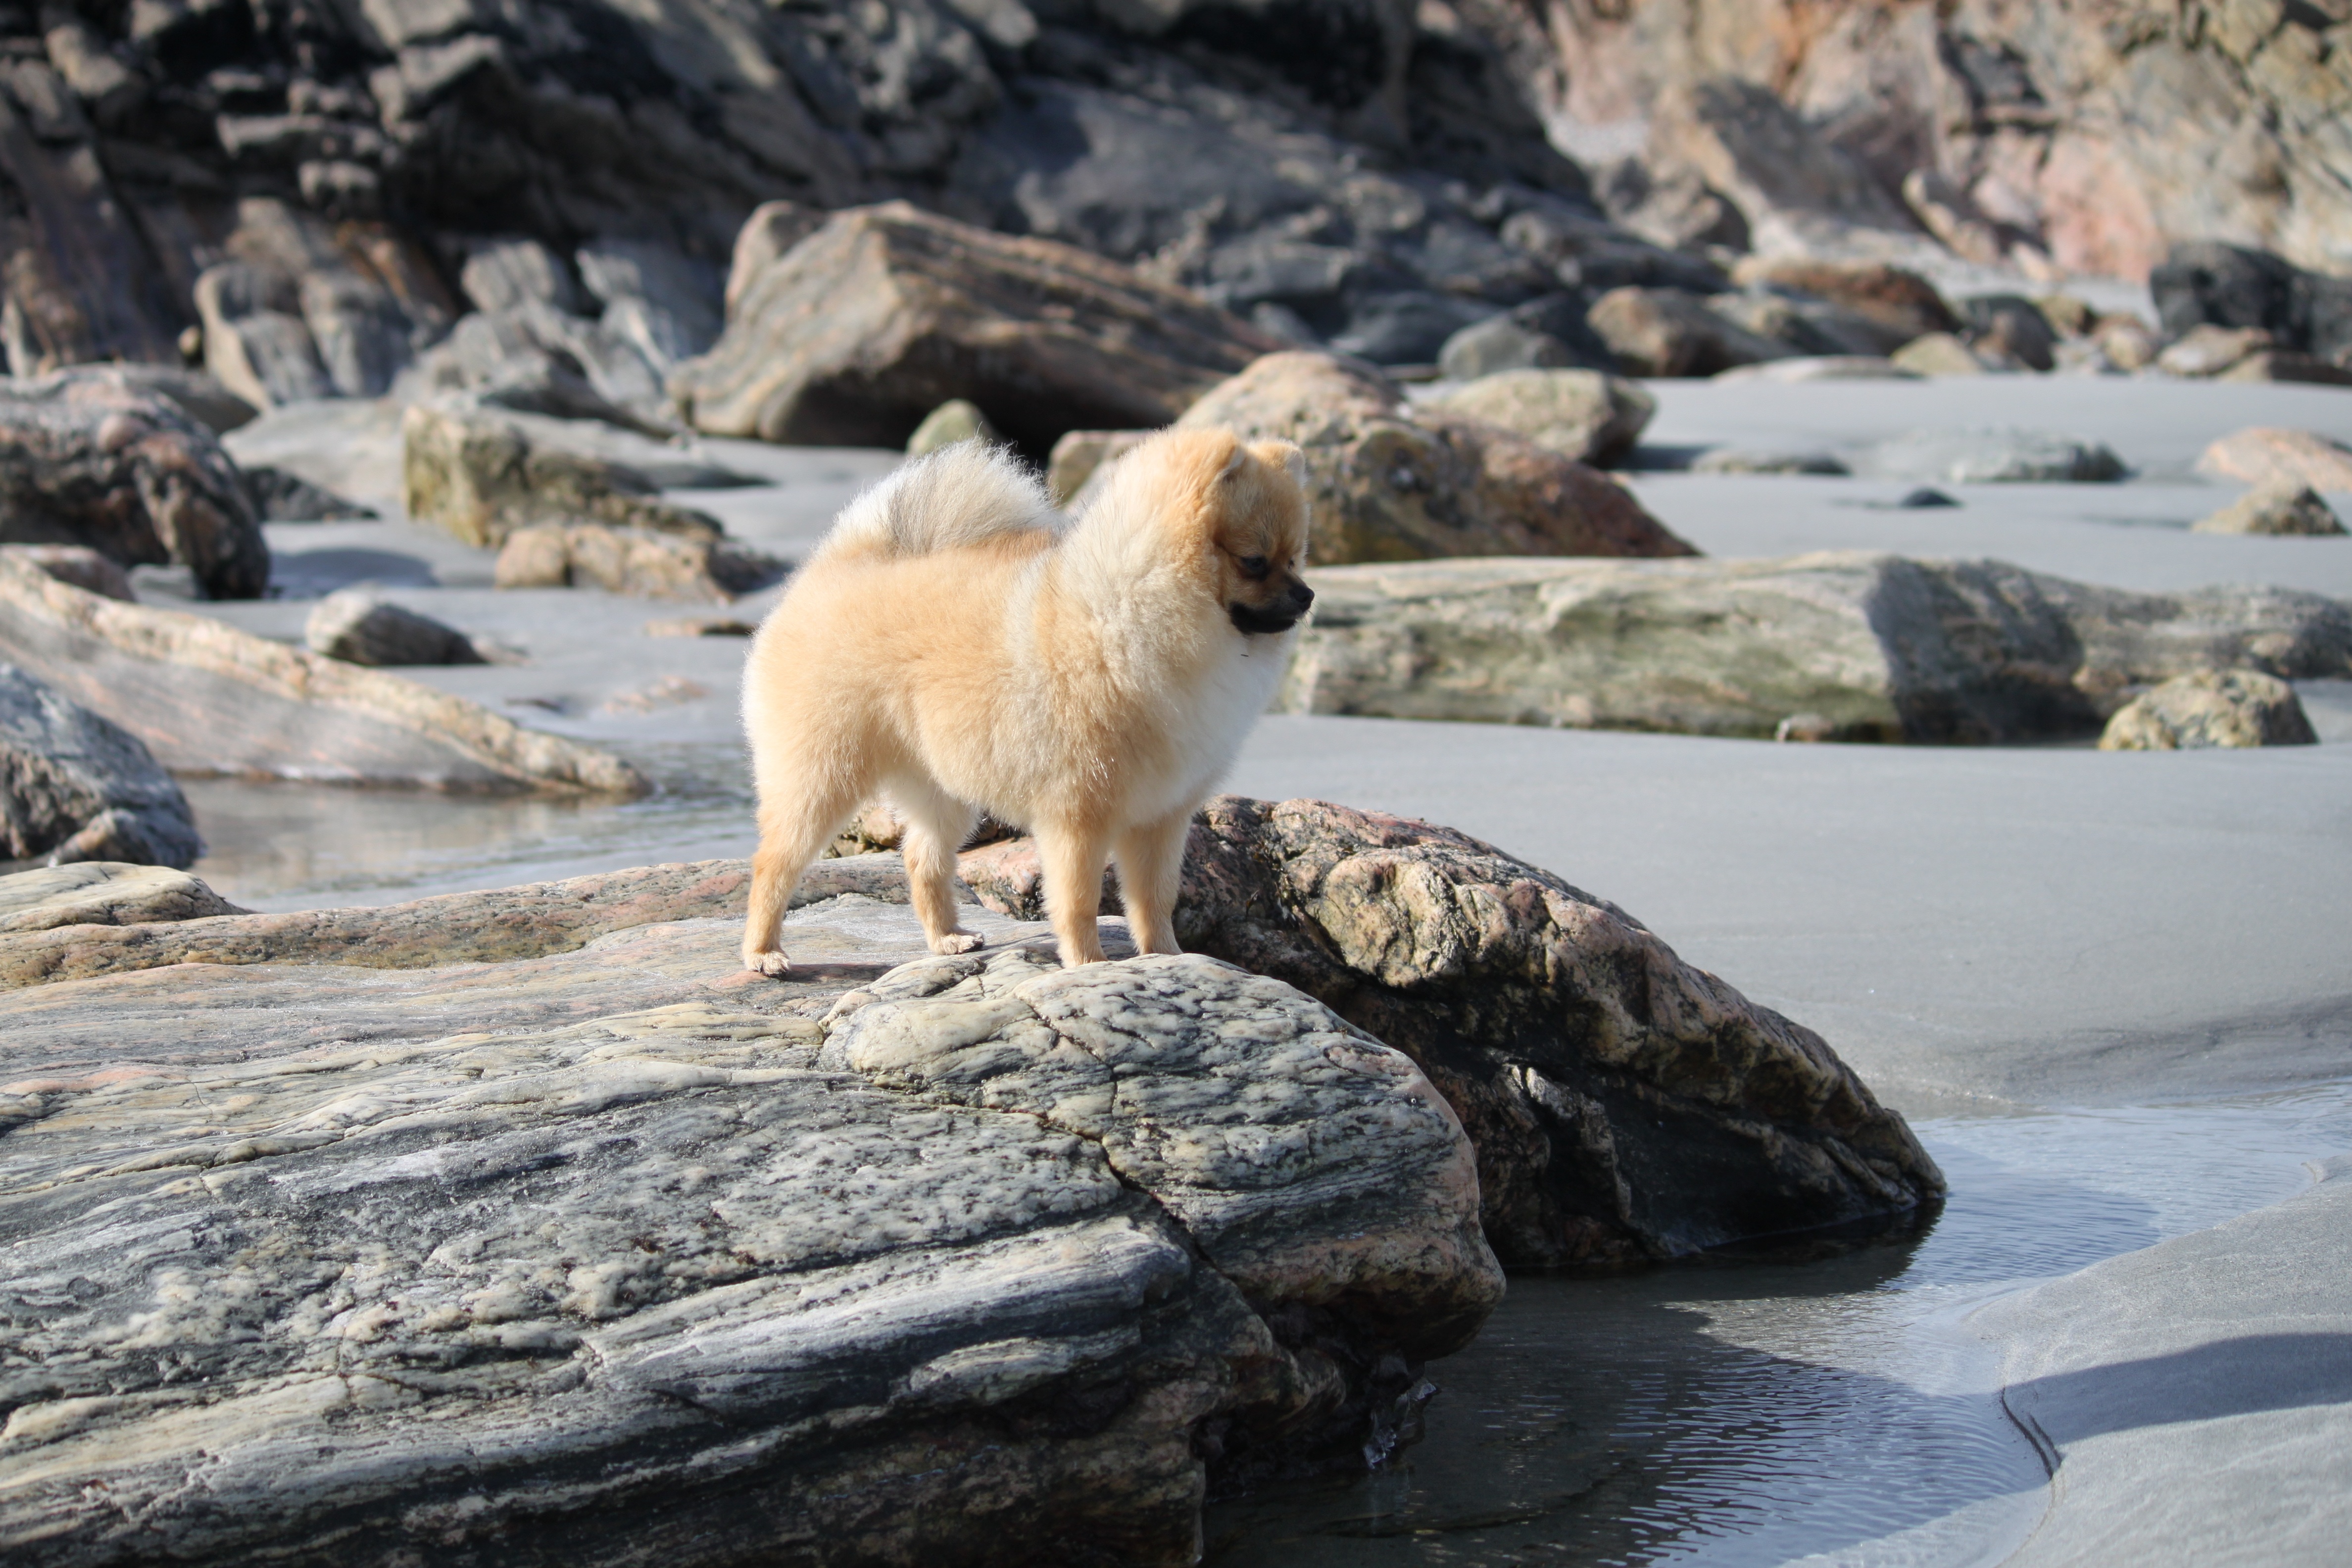
rock, wildlife, zoo, mammal, fox, fauna, pomeranian, spitz miniature, dog like mammal, the dog on the beach